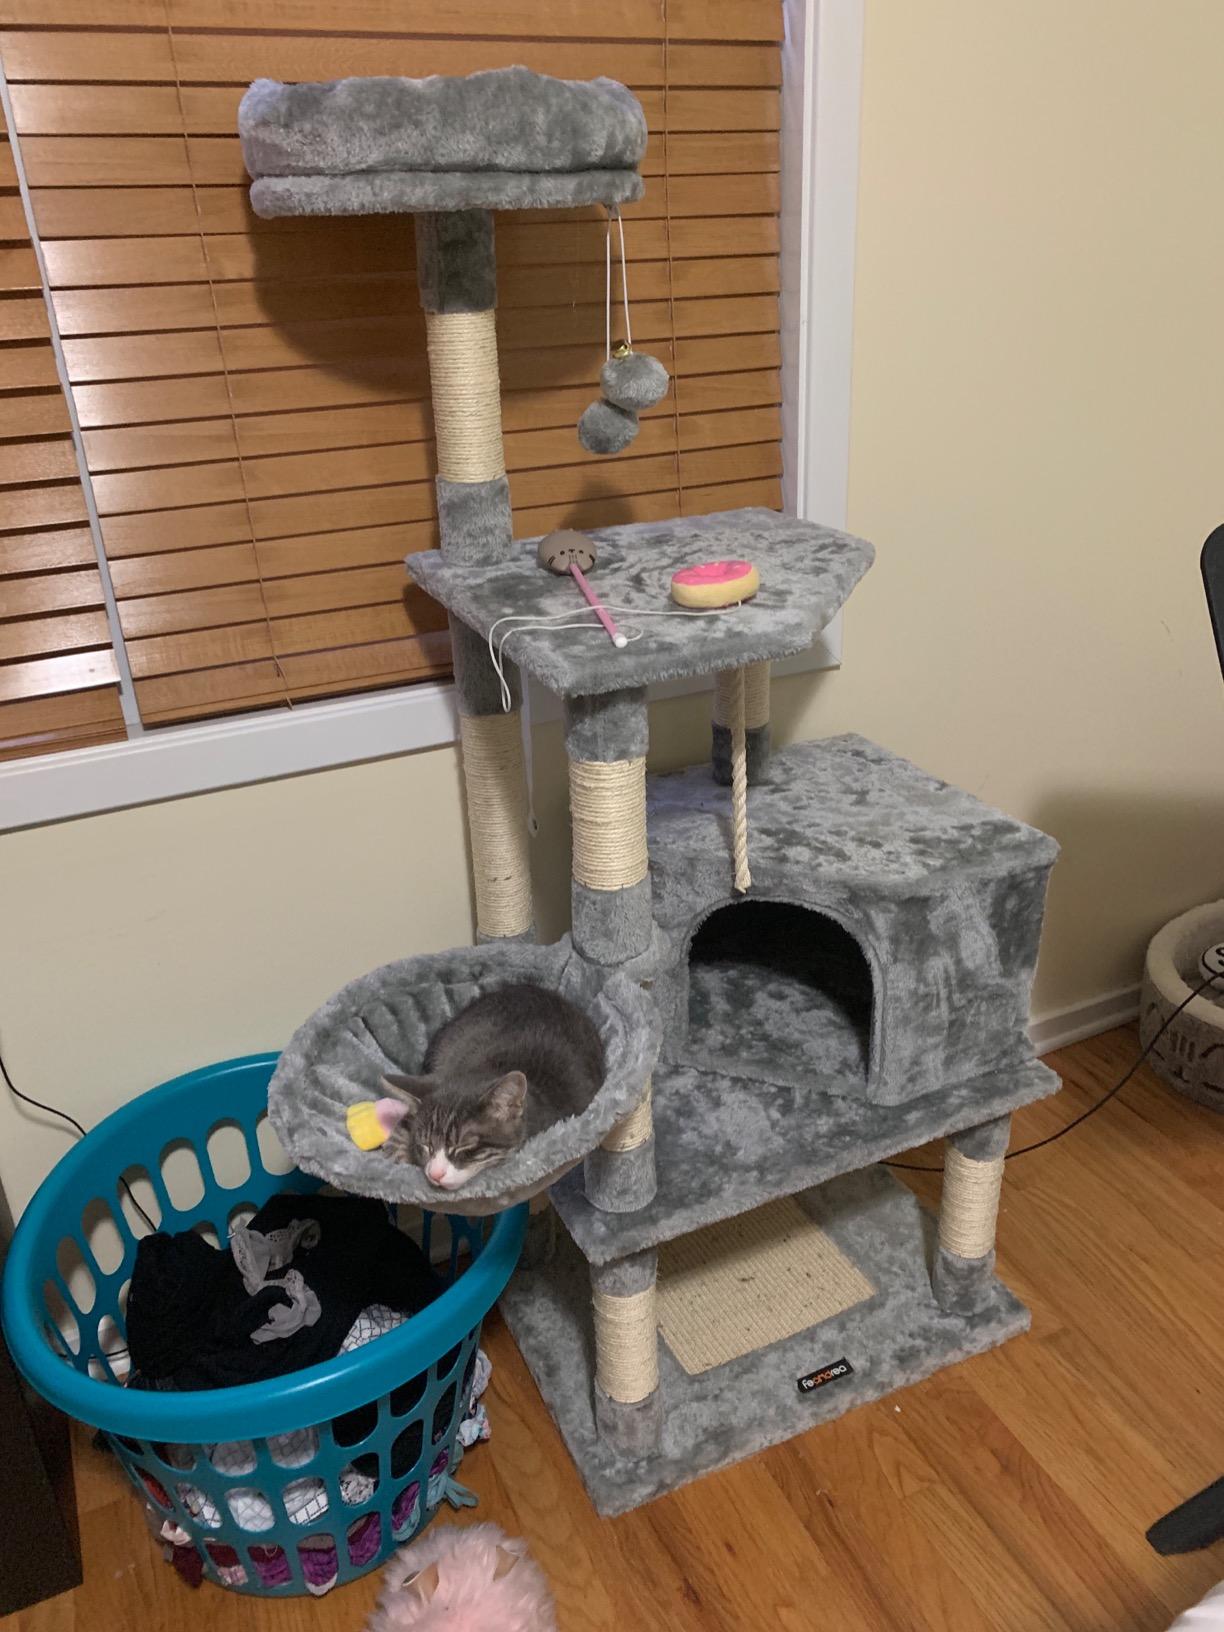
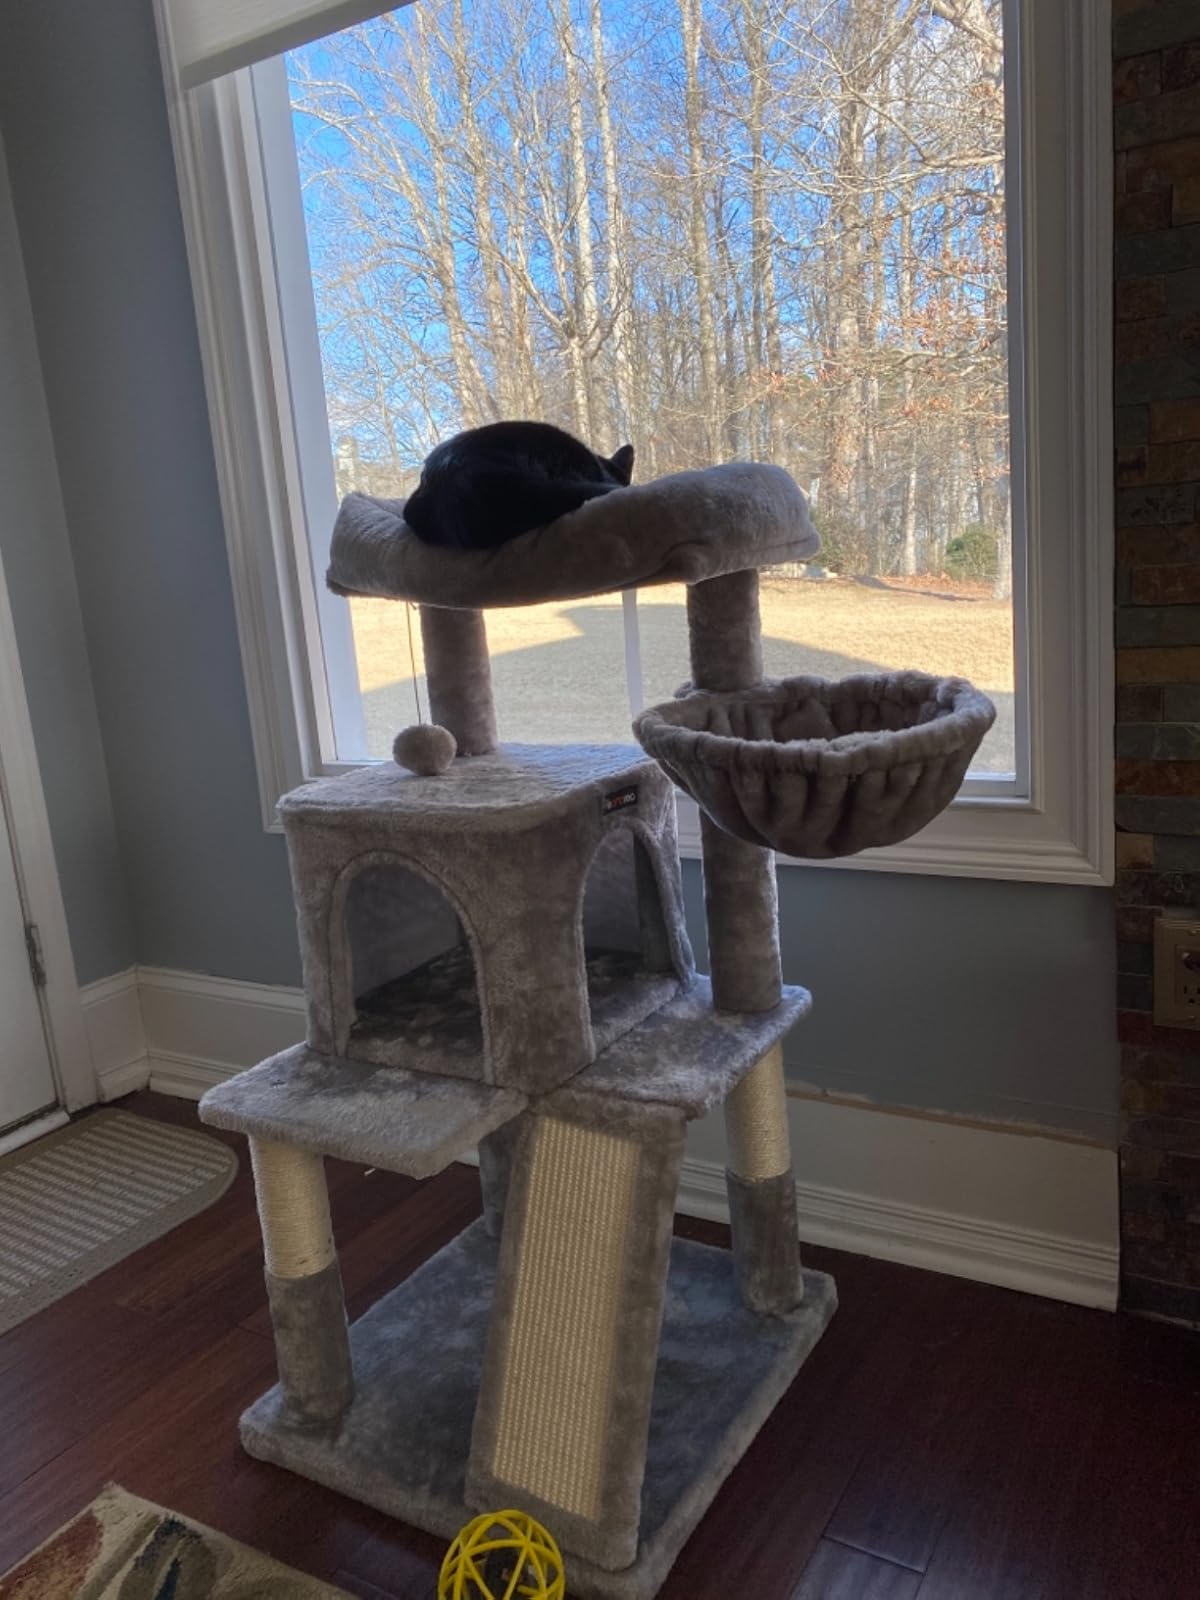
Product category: items_cat tree
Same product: no